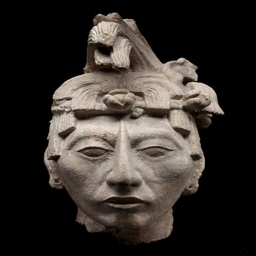
head of a man , ca .